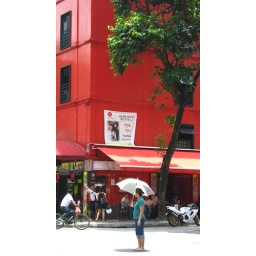
Glorious red building near Bugis, Singapore